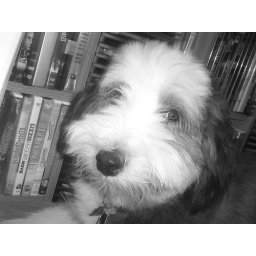
Black and white dog - not in colour